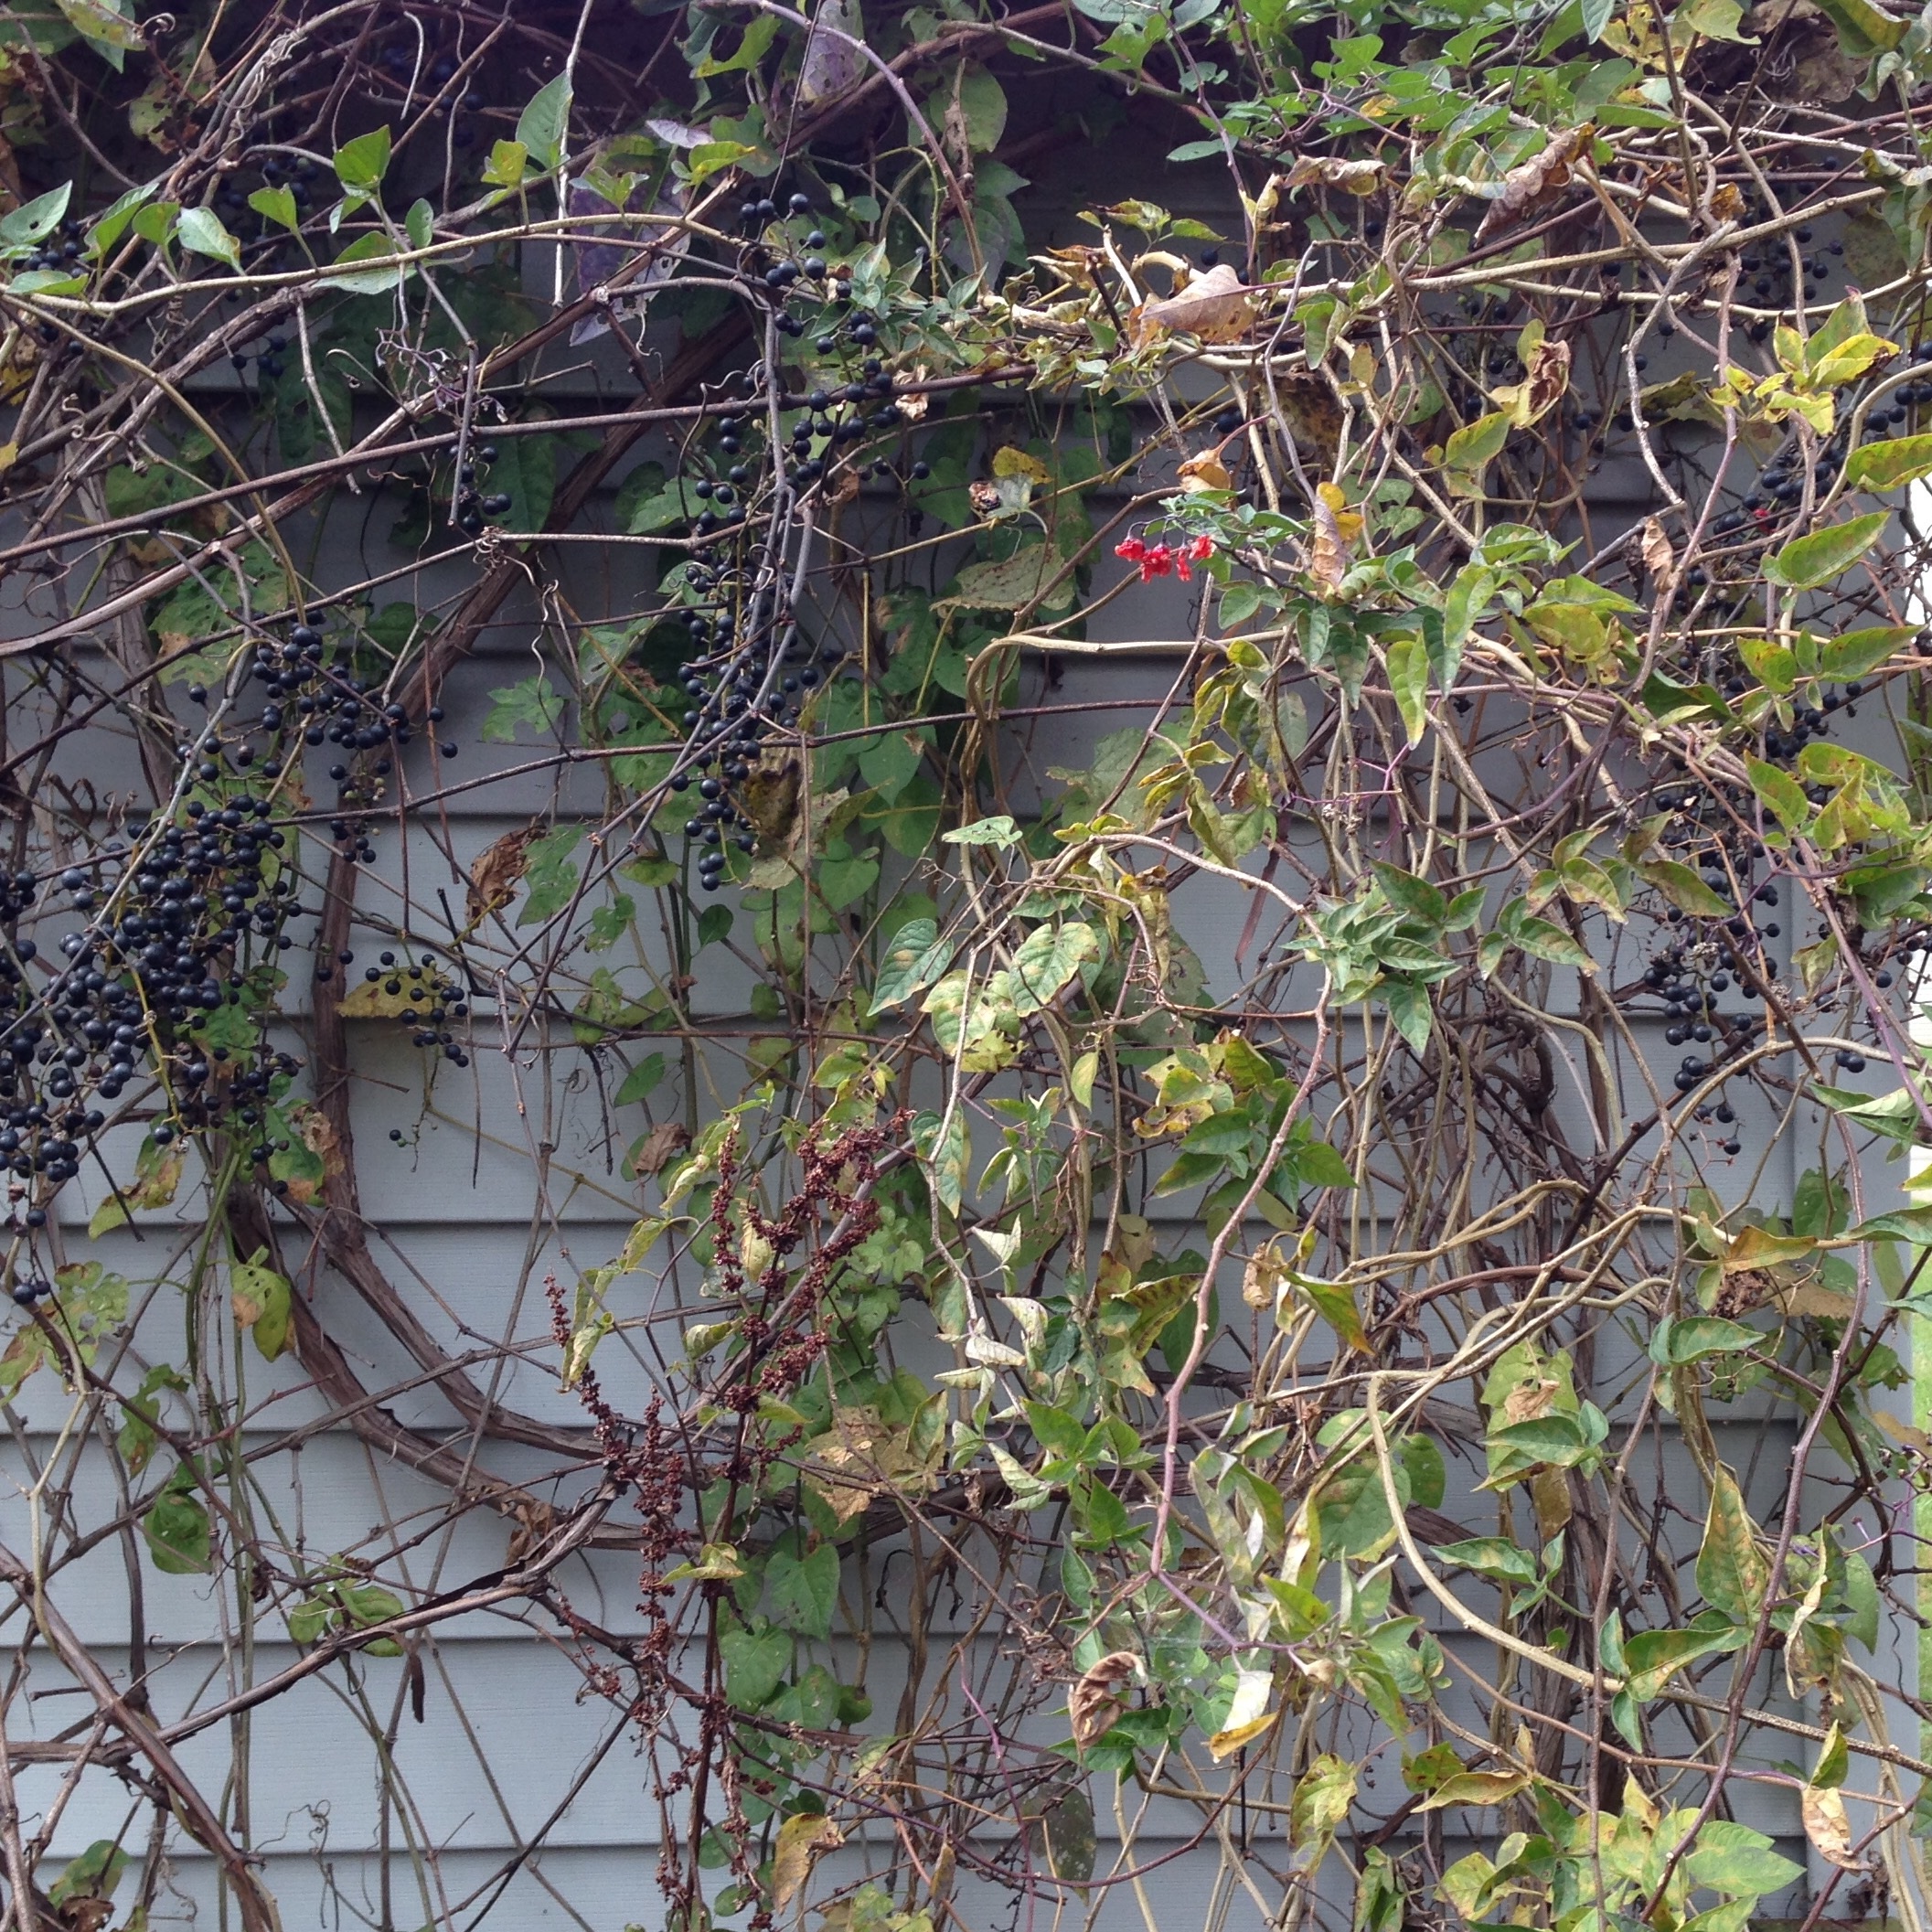
tree, outdoor, branch, plant, leaf, fall, flower, wall, wildlife, foliage, produce, ivy, autumn, botany, flora, season, fauna, leaves, shrub, seasonal, flowering plant, woody plant, land plant